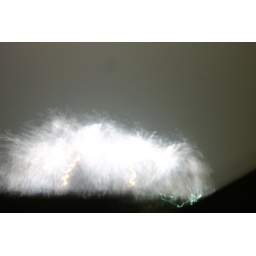
Taken from the roof of the home of two friends in Piccadilly